2023 Negros Oriental's 3rd congressional district special election

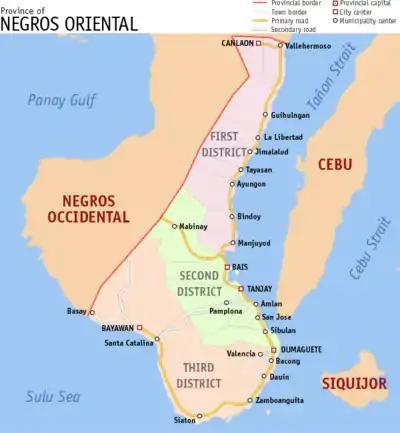
Negros Oriental divided into its congressional districts; the 3rd district is the southernmost district.

Each congressional district of the Philippines sends one representative to the House of Representatives. An election to the seat is via first-past-the-post, in which the candidate with the most votes, whether or not one has a majority, wins the seat. Based on Republic Act (RA) No. 6645, for a special election to take place, the seat must be vacated, the relevant chamber notifies the Commission on Elections (COMELEC) the existence of a vacancy, then the COMELEC schedules the special election. There is a dispute in the procedure as a subsequent law, RA No. 7166, supposedly amended the procedure, bypassing the need for official communication from the relevant chamber of the vacancy. The COMELEC has always waited on official communication from the relevant chamber before scheduling a special election.